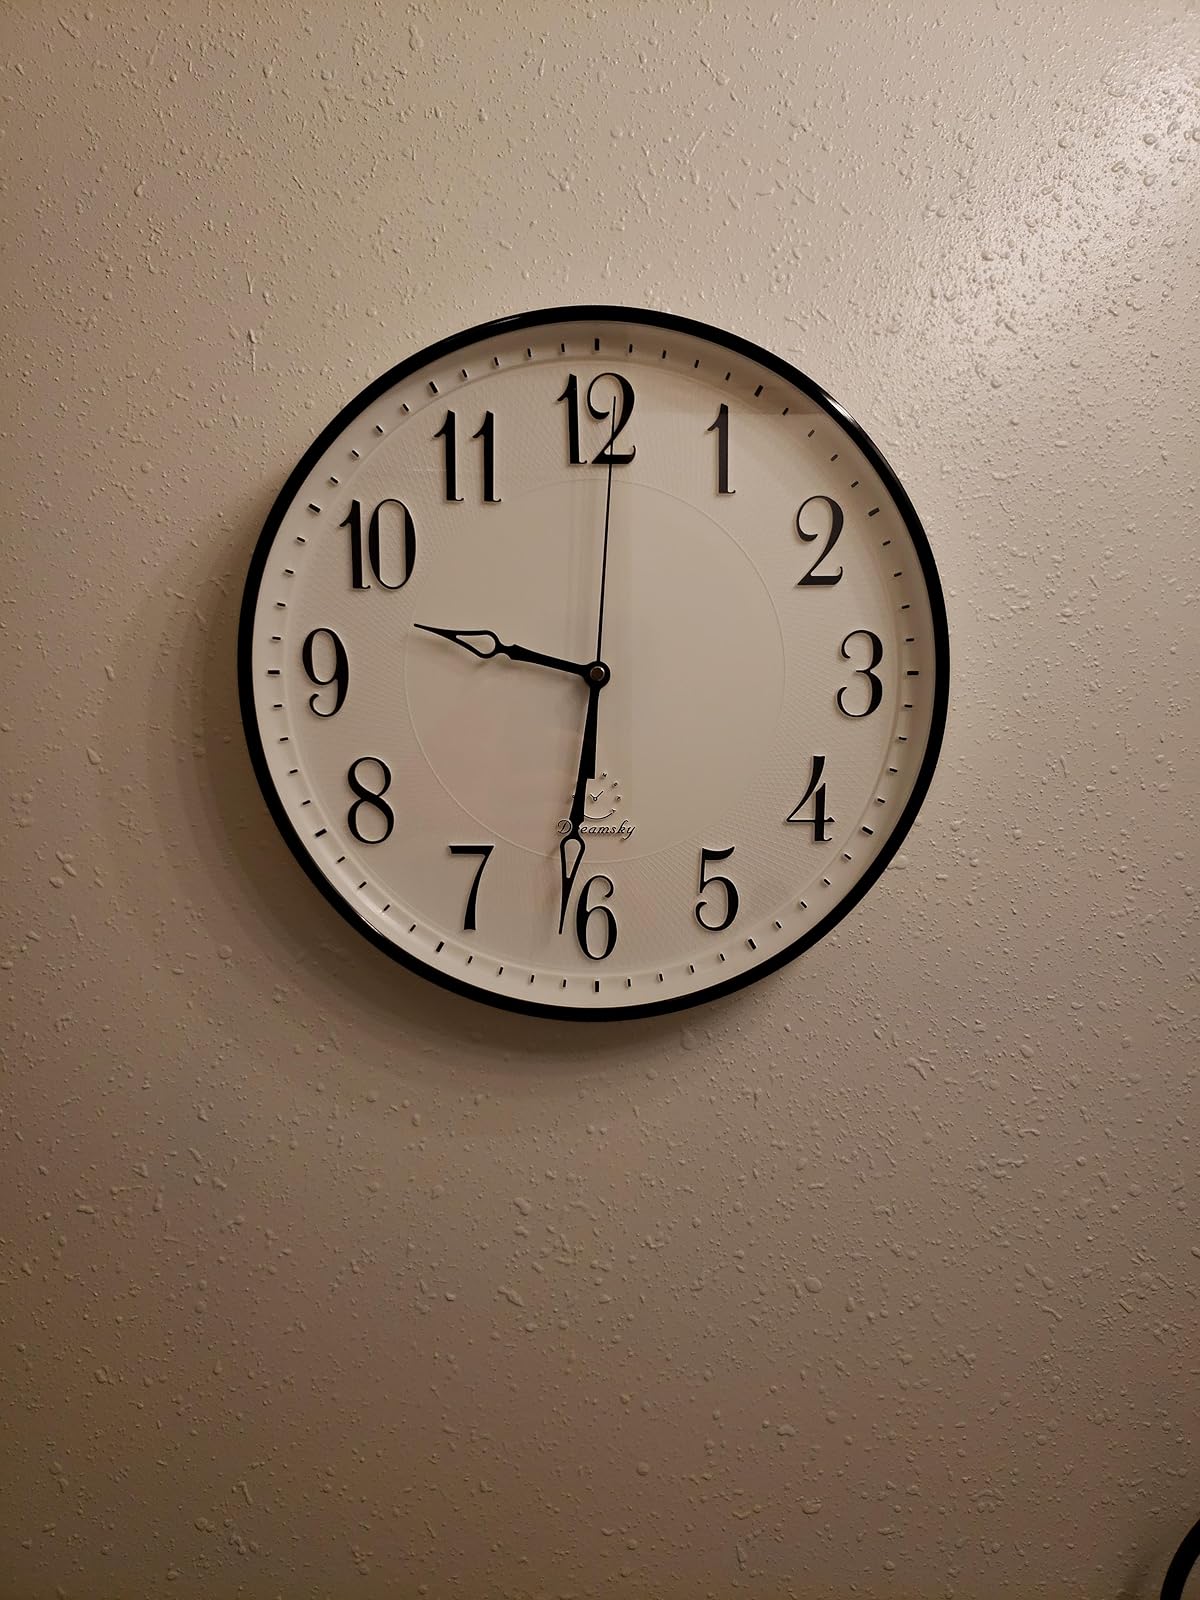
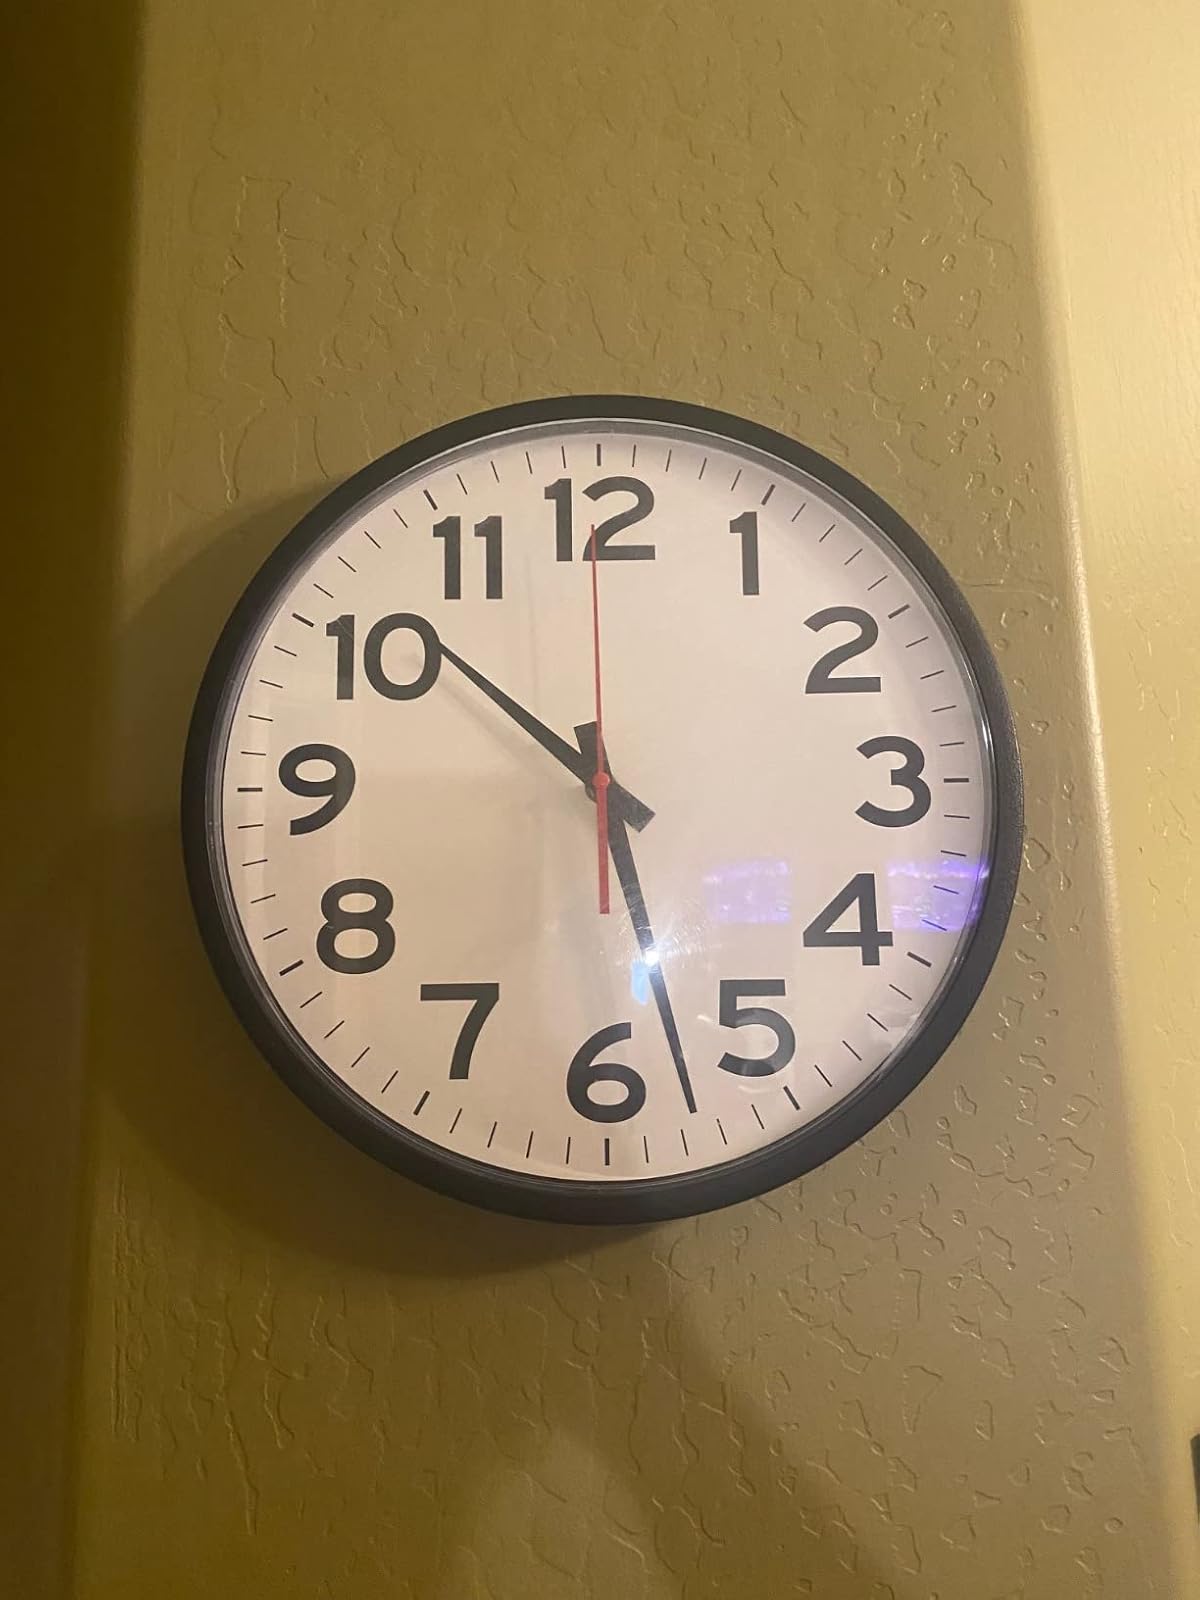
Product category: clock
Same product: no